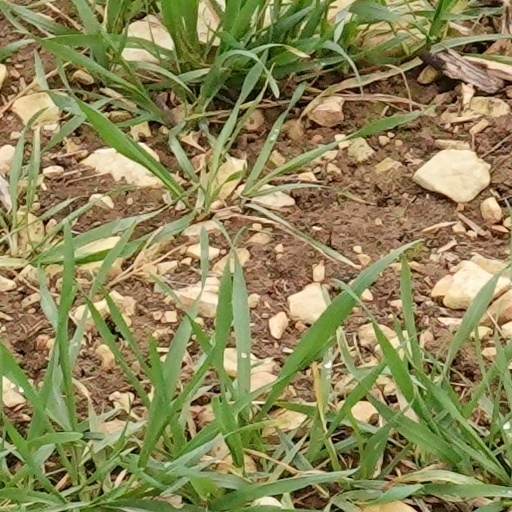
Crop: wheat